Leaf area index

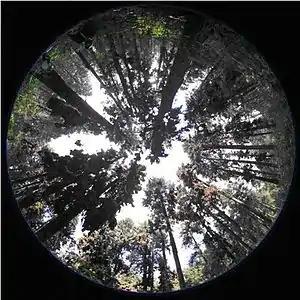
A hemispherical photograph of forest canopy. The ratio of the area of canopy to sky is used to approximate LAI.

Due to the subjectivity and labor involved with the first method, indirect non-contact measurements are typically preferred. Non-contact LAI tools, such as hemispherical photography, Hemiview Plant Canopy Analyser from Delta-T Devices, the CI-110 Plant Canopy Analyzer from CID Bio-Science, LAI-2200 Plant Canopy Analyzer from LI-COR Biosciences and the LP-80 LAI ceptometer from Decagon Devices, measure LAI in a non-destructive way. Hemispherical photography methods estimate LAI and other canopy structure attributes from analyzing upward-looking fisheye photographs taken beneath the plant canopy. The LAI-2200 calculates LAI and other canopy structure attributes from solar radiation measurements made with a wide-angle optical sensor. Measurements made above and below the canopy are used to determine canopy light interception at five angles, from which LAI is computed using a model of radiative transfer in vegetative canopies based on Beer's law . The LP-80 calculates LAI by means of measuring the difference between light levels above the canopy and at ground level, and factoring in the leaf angle distribution, solar zenith angle, and plant extinction coefficient. Such indirect methods, where LAI is calculated based upon observations of other variables (canopy geometry, light interception, leaf length and width, etc.) are generally faster, amenable to automation, and thereby allow for a larger number of spatial samples to be obtained. For reasons of convenience when compared to the direct (destructive) methods, these tools are becoming more and more important.